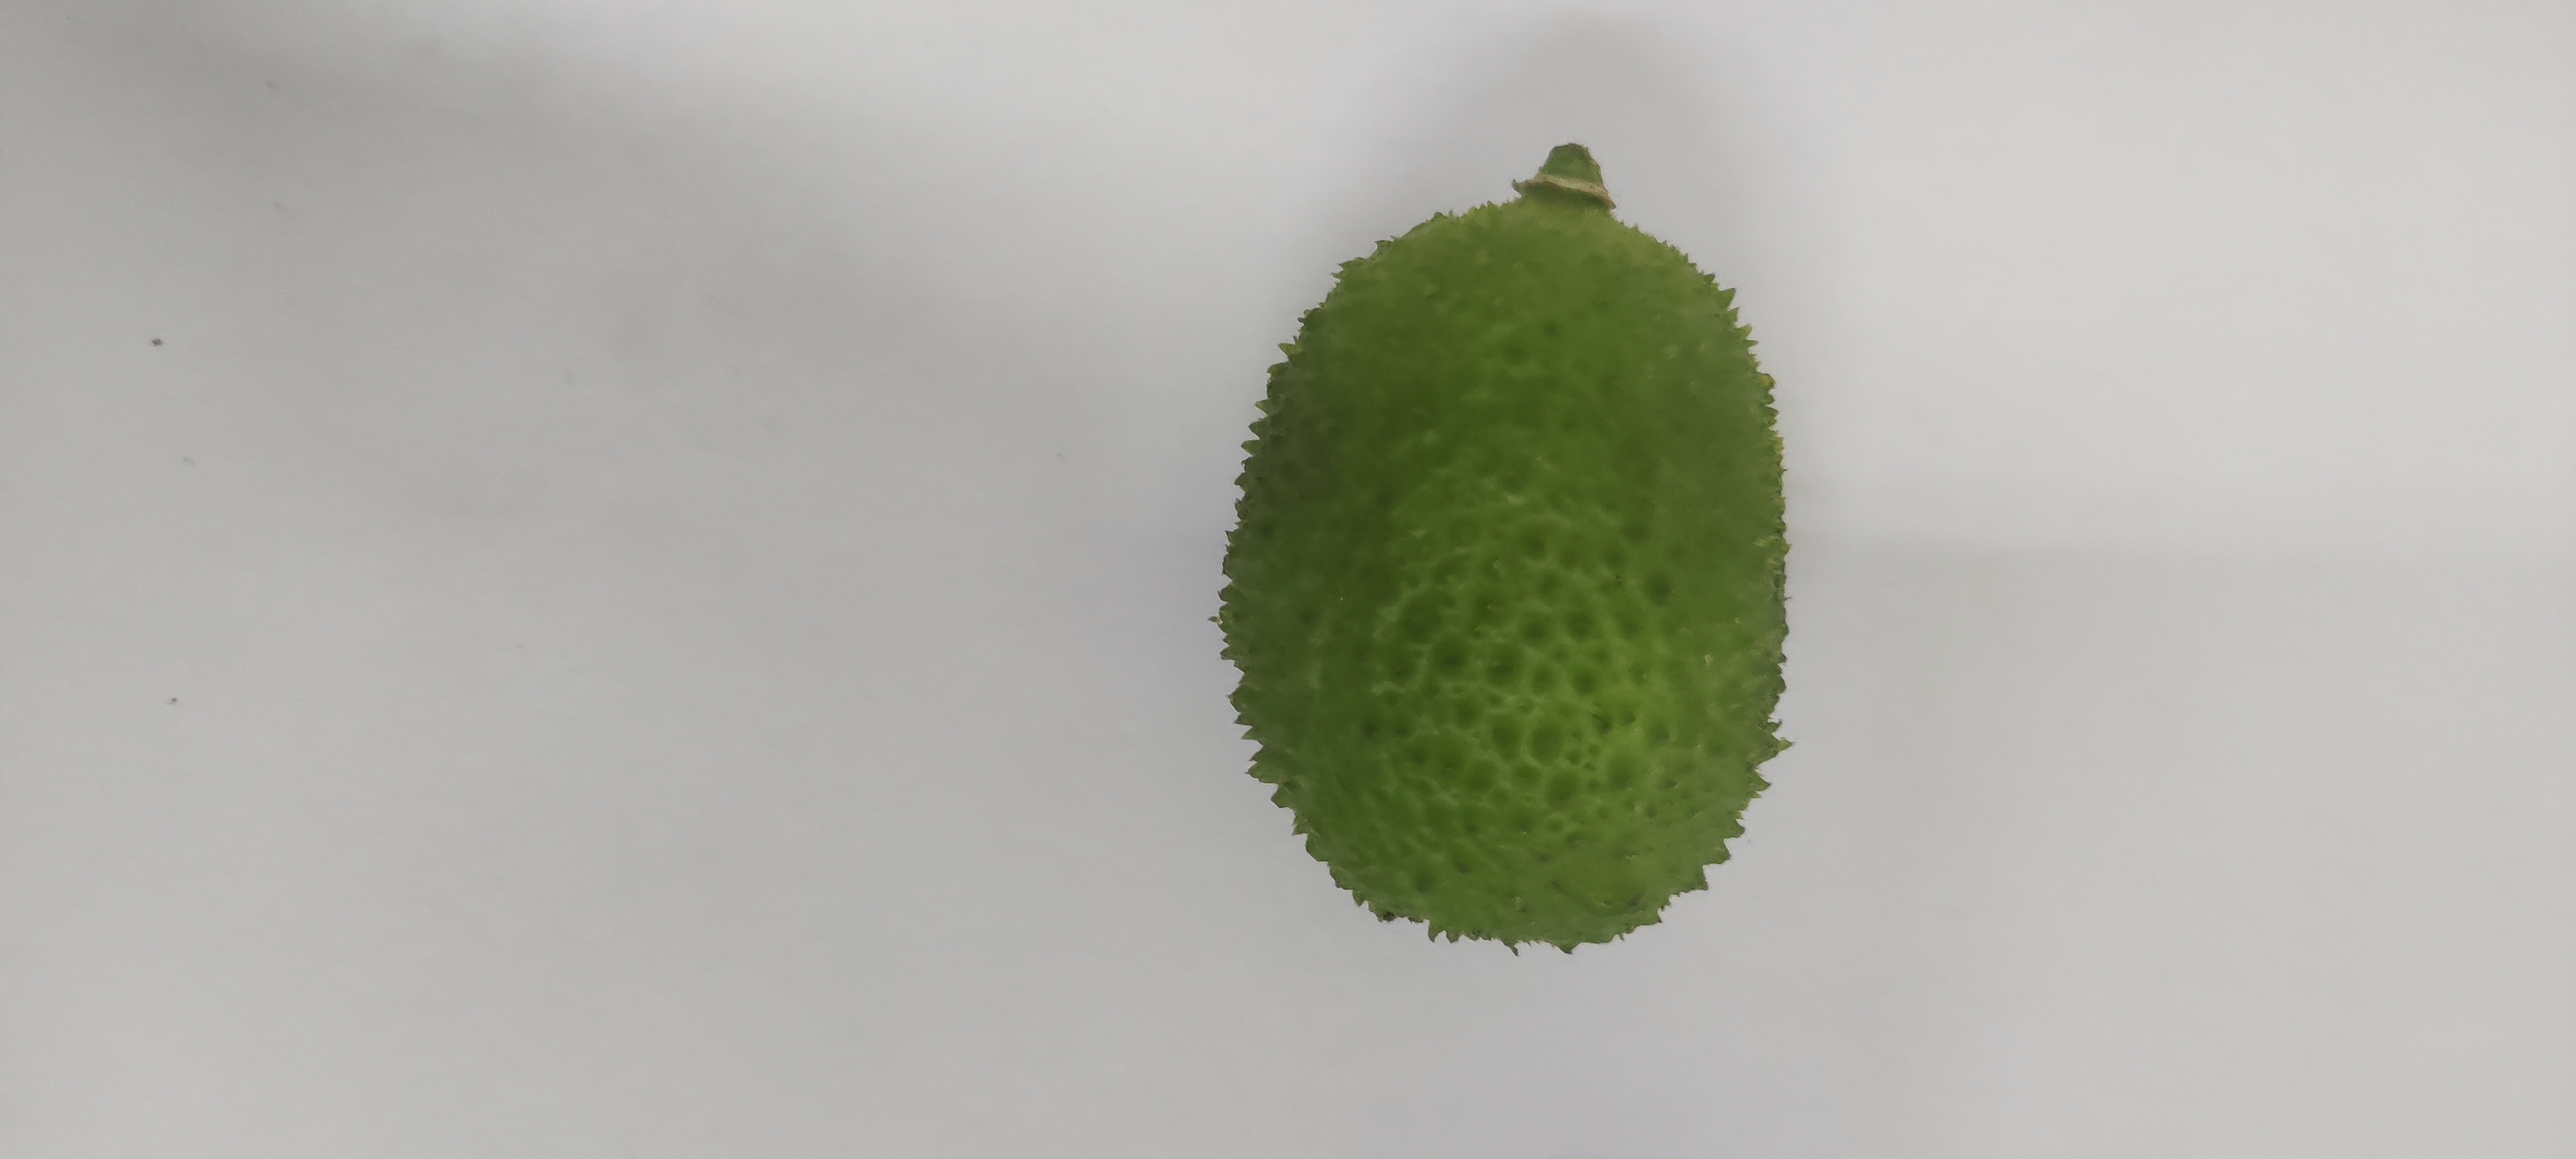
Crop: Spiny Gourd
Condition: Fresh